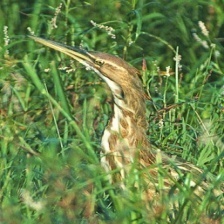
Species: AMERICAN BITTERN
Scientific name: BOTAURUS LENTIGINOSUS